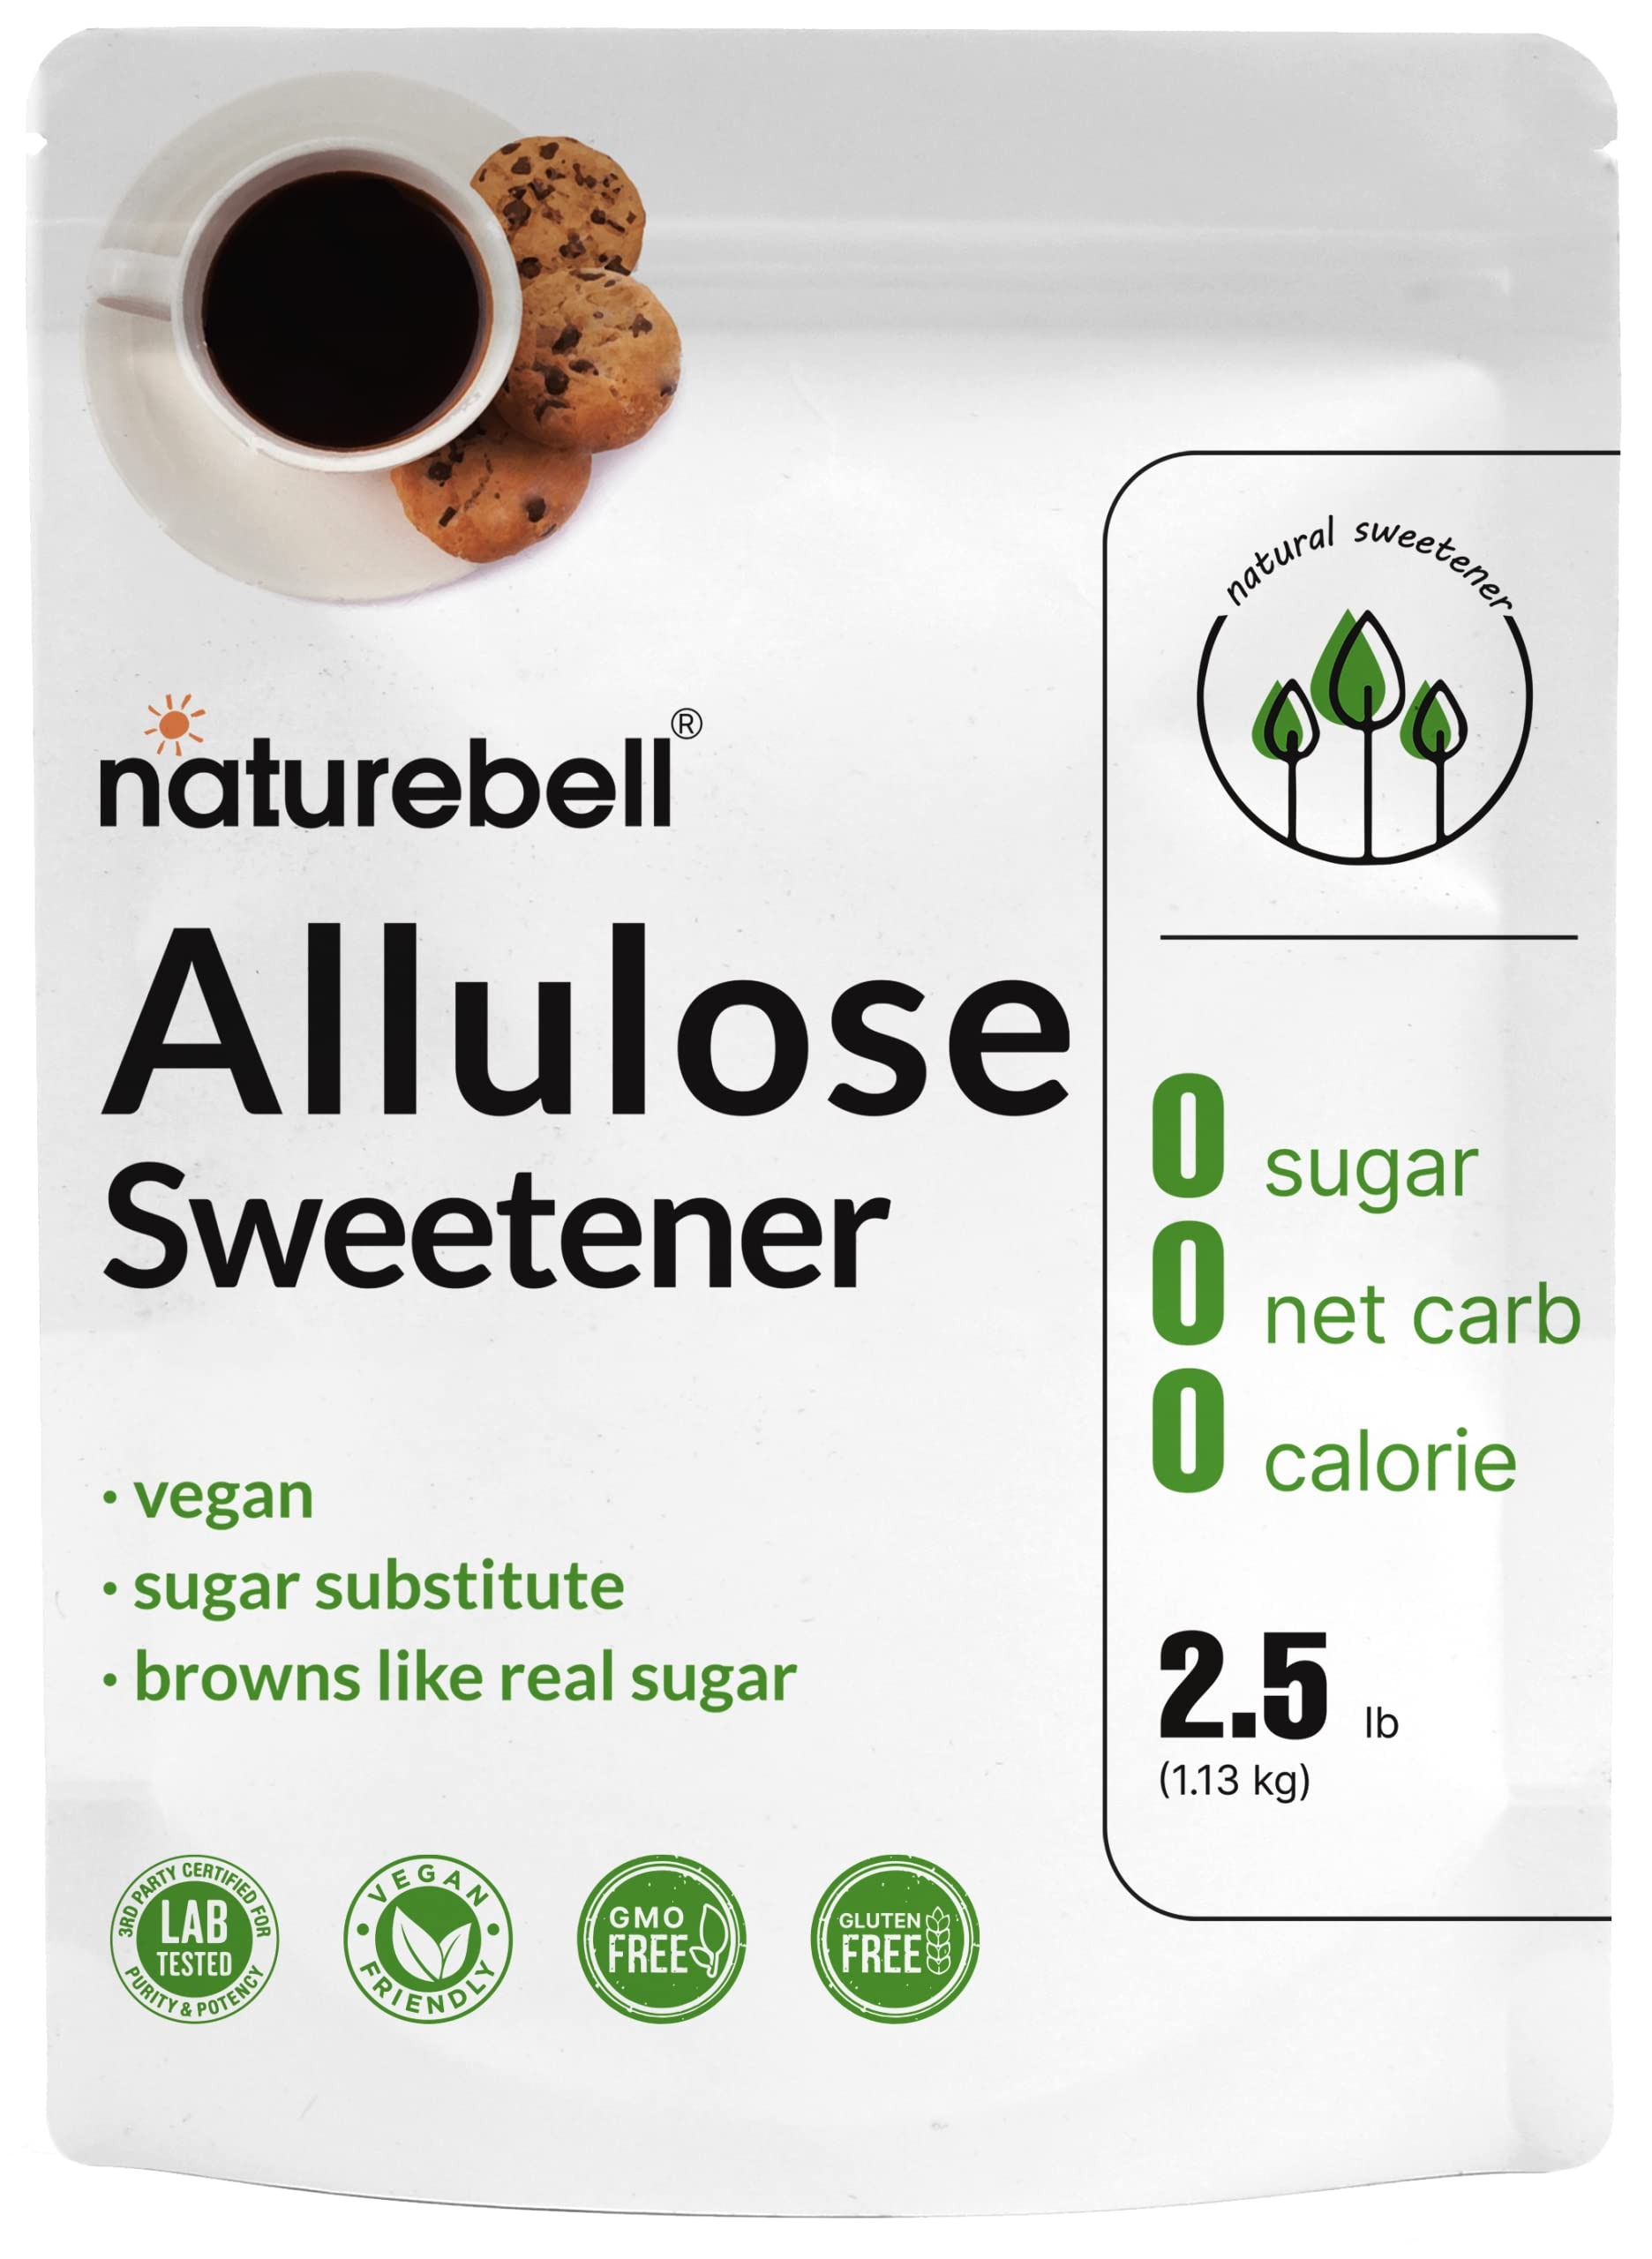
Item Name: NatureBell Allulose Sweetener, 2.5 Lbs | Keto & Vegan-Friendly, White Sugar Substitute | 0 Calorie, 0 Sugar, 0 Net Carb, Non-Glycemic, Browns Like Table Sugar | Bulk Supply for Baking & Beverages
Bullet Point 1: 2.5 pound bulk supply of pure sweet tasting allulose. Filler and additive free formula that is great for vegans, keto diets, and only uses plant based ingredients.
Bullet Point 2: Each scoop offers 4g of classic allulose that browns and bakes like regular table sugar. 283 servings per pouch and contains 0 calories, 0 net carbs, and 0 sugar.
Bullet Point 3: Enjoy sweet tasting treats with no bitterness and guilty feelings. A natural sugar alternative that you can add to your morning coffee, teas, desserts, or anything in between.
Bullet Point 4: One of the rarest sugar free substitutes that doesn’t affect sugar levels and may combat the rate of tooth decay from unwanted added sugars.
Bullet Point 5: Authentic non-GMO allulose sugar replacement. Contains pure ingredients free of fillers, additives, gluten, wheat, soy, dairy, eggs, fish/shellfish, tree nuts, and peanuts. All ingredients are also 3rd party lab tested for safety and potency.
Product Description: Say goodbye to bland and tasteless sugar alternatives, and hello to allulose! NatureBell’s natural allulose sweetener is the perfect replacement for table sugar, with the same sweet taste and none of the guilt. Allulose is most commonly derived from natural fruit sources and offers a 0 calorie, 0 sugar, and 0 net carb all-purpose sweetener that you can add to your favorite desserts or beverages. It cooks and bakes just like table sugar but has no effect on your overall sugar levels. This makes it one of the best sugar substitutes that you can enjoy without compromising your health. Whether your vegan, or on a keto diet, allulose is quickly becoming the go-to sweetener for health-conscious consumers who want to limit their sugar intake.
Value: 40.0
Unit: Ounce

Price: 30.84